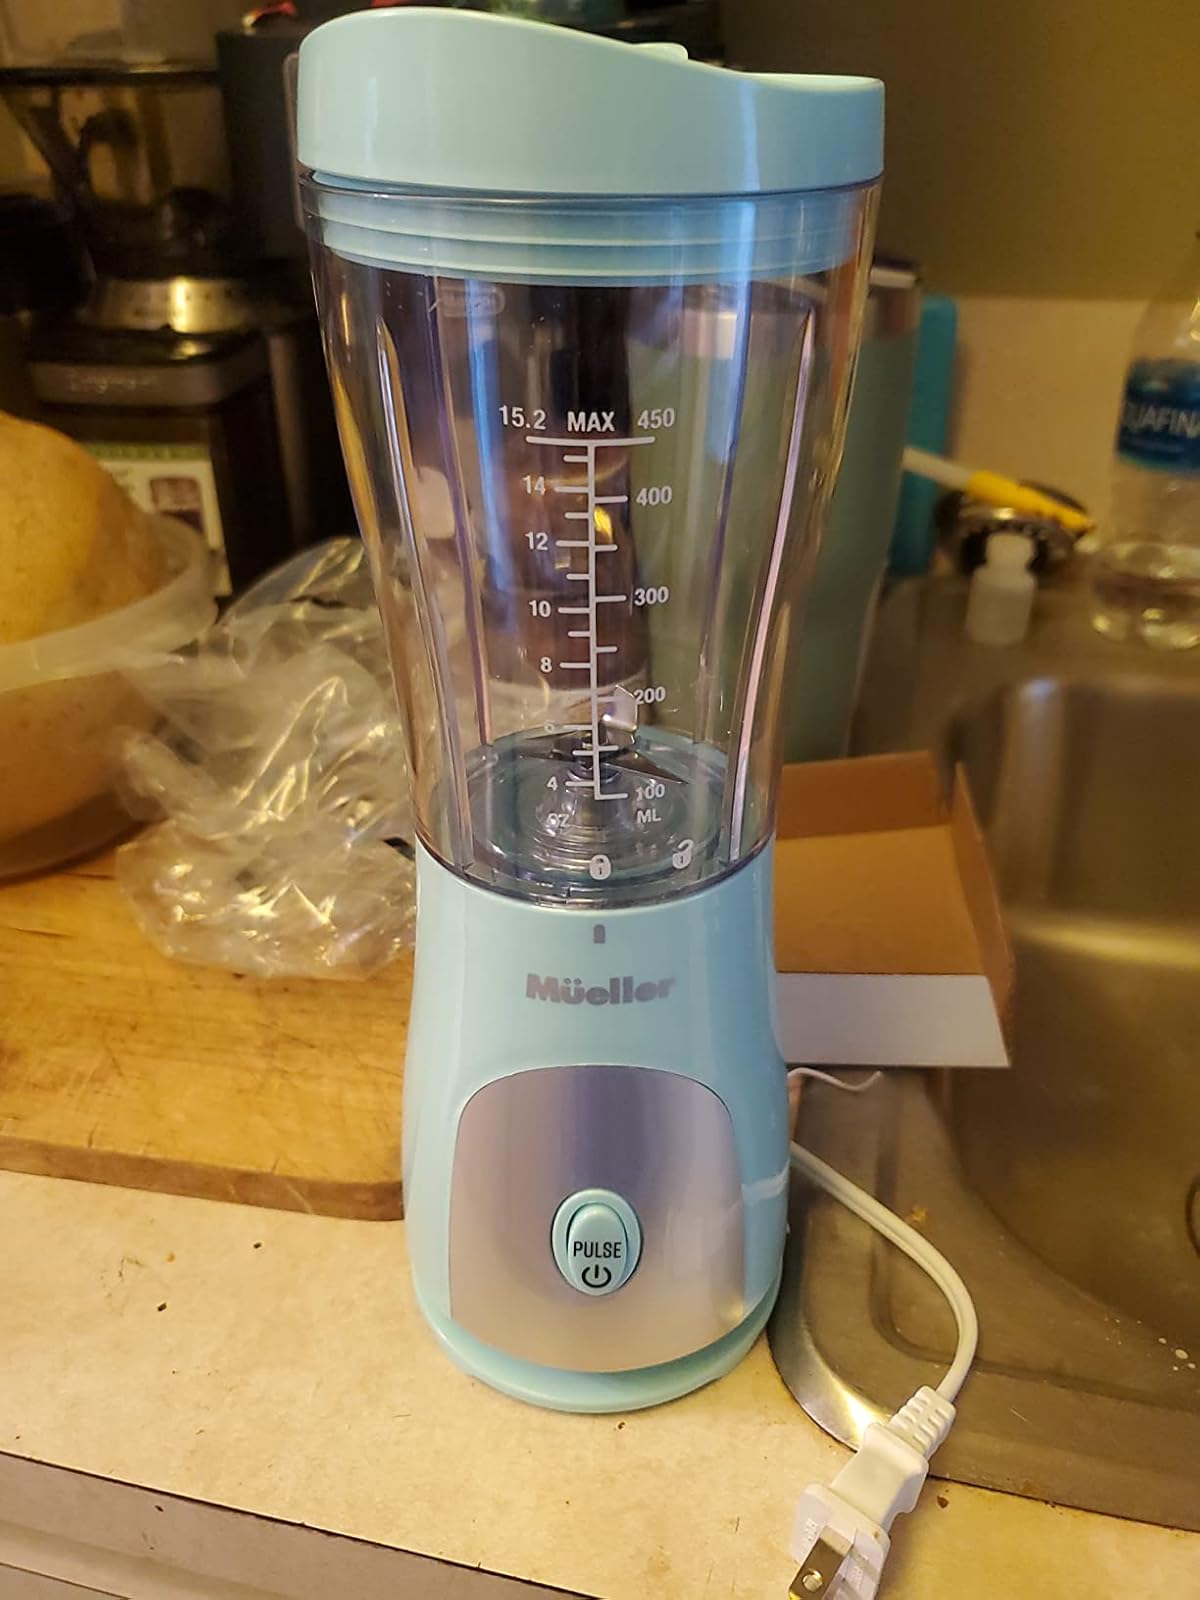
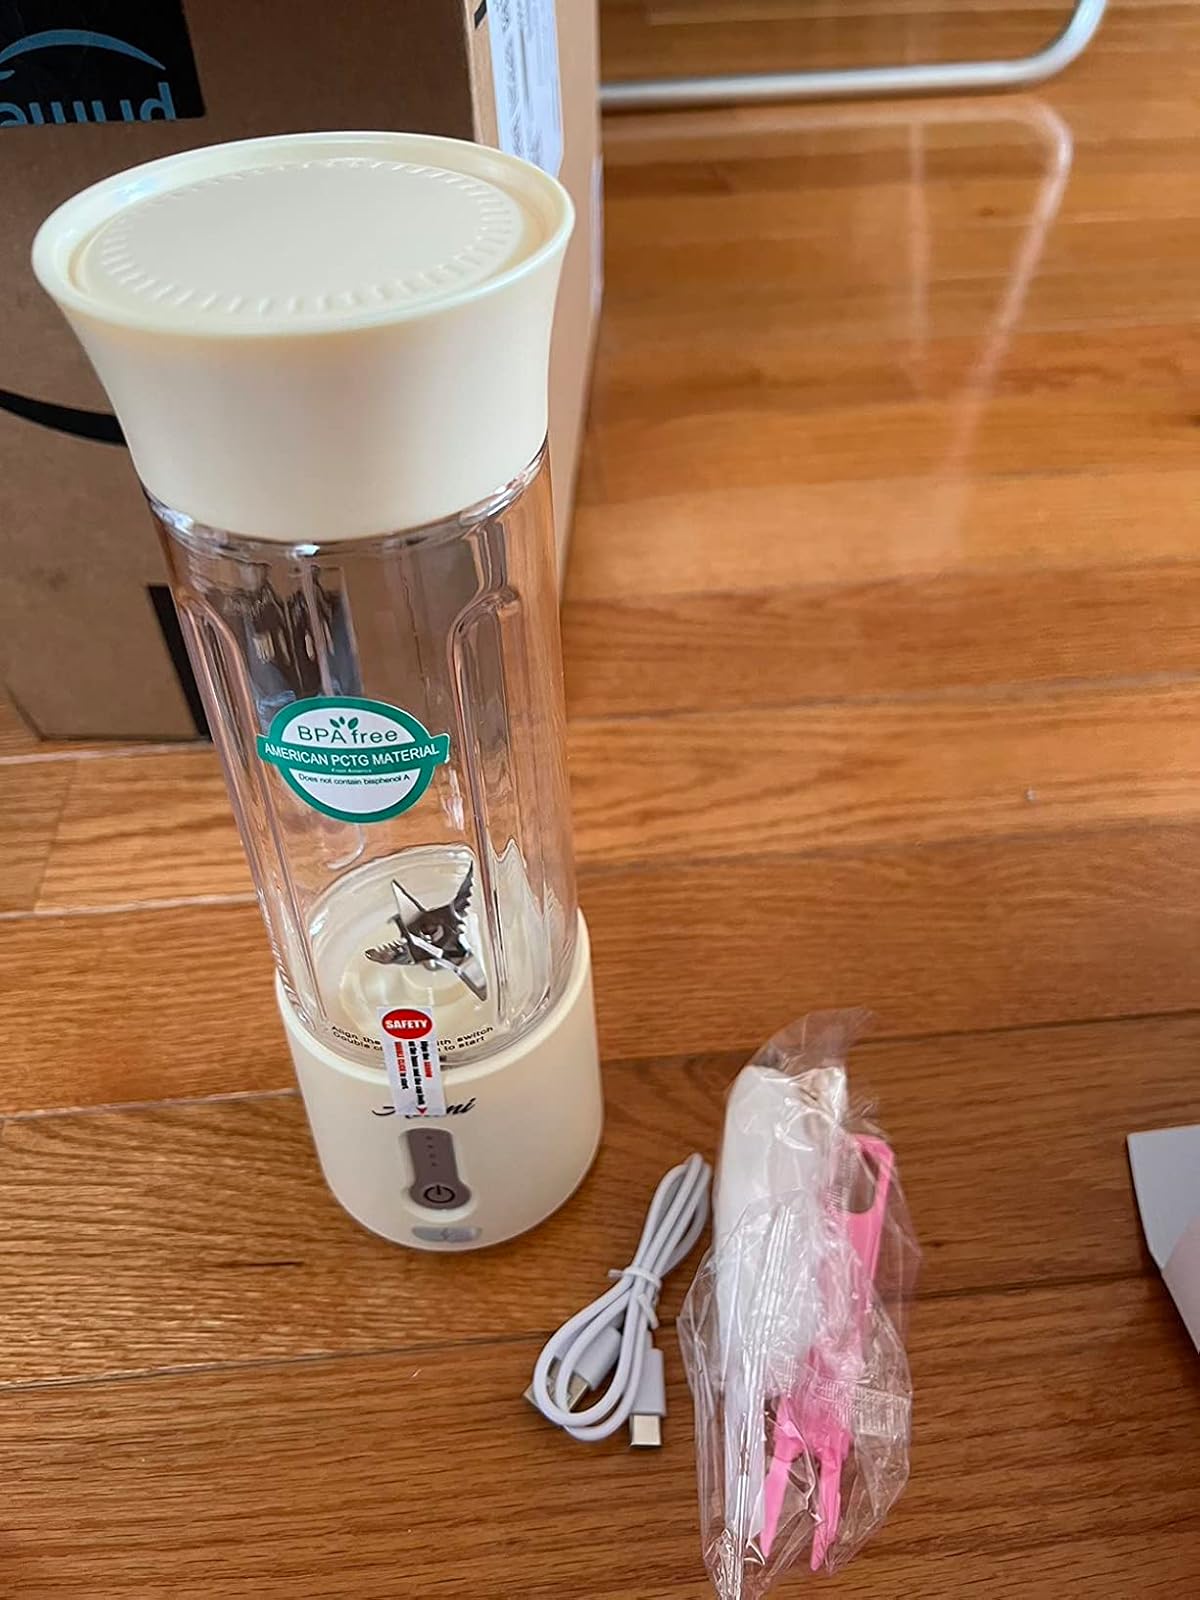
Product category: items_blender
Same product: no